Wilt Chamberlain

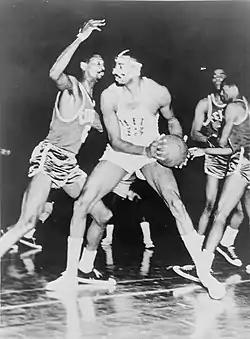
Chamberlain being defended by the Celtics' Bill Russell in 1966

In the 1970–71 NBA season, the Lakers signed Gail Goodrich, who had returned from the Suns. Chamberlain averaged 20.7 points, 18.2 rebounds, and 4.3 assists; he once again led the NBA in rebounding and the Lakers won the Pacific Division title. When Hall-of-Fame Detroit Pistons center Bob Lanier, who was and as a rookie, was asked about the most memorable moment of his career, Lanier answered: "When Wilt Chamberlain lifted me up and moved me like a coffee cup so he could get a favorable position".